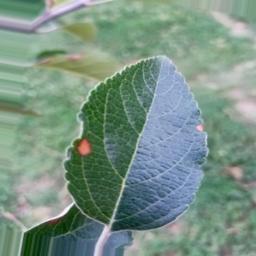
Label: Alternaria